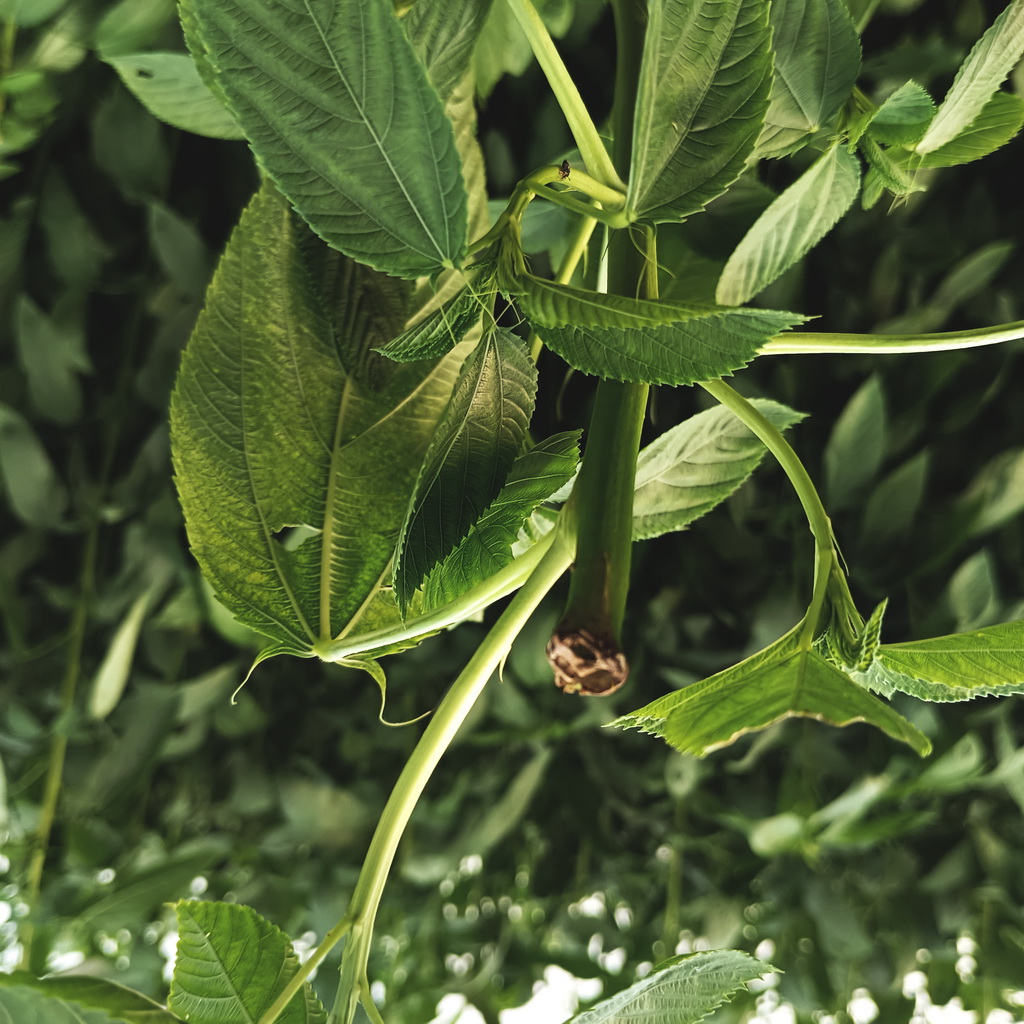
Label: Stem Soft Rot